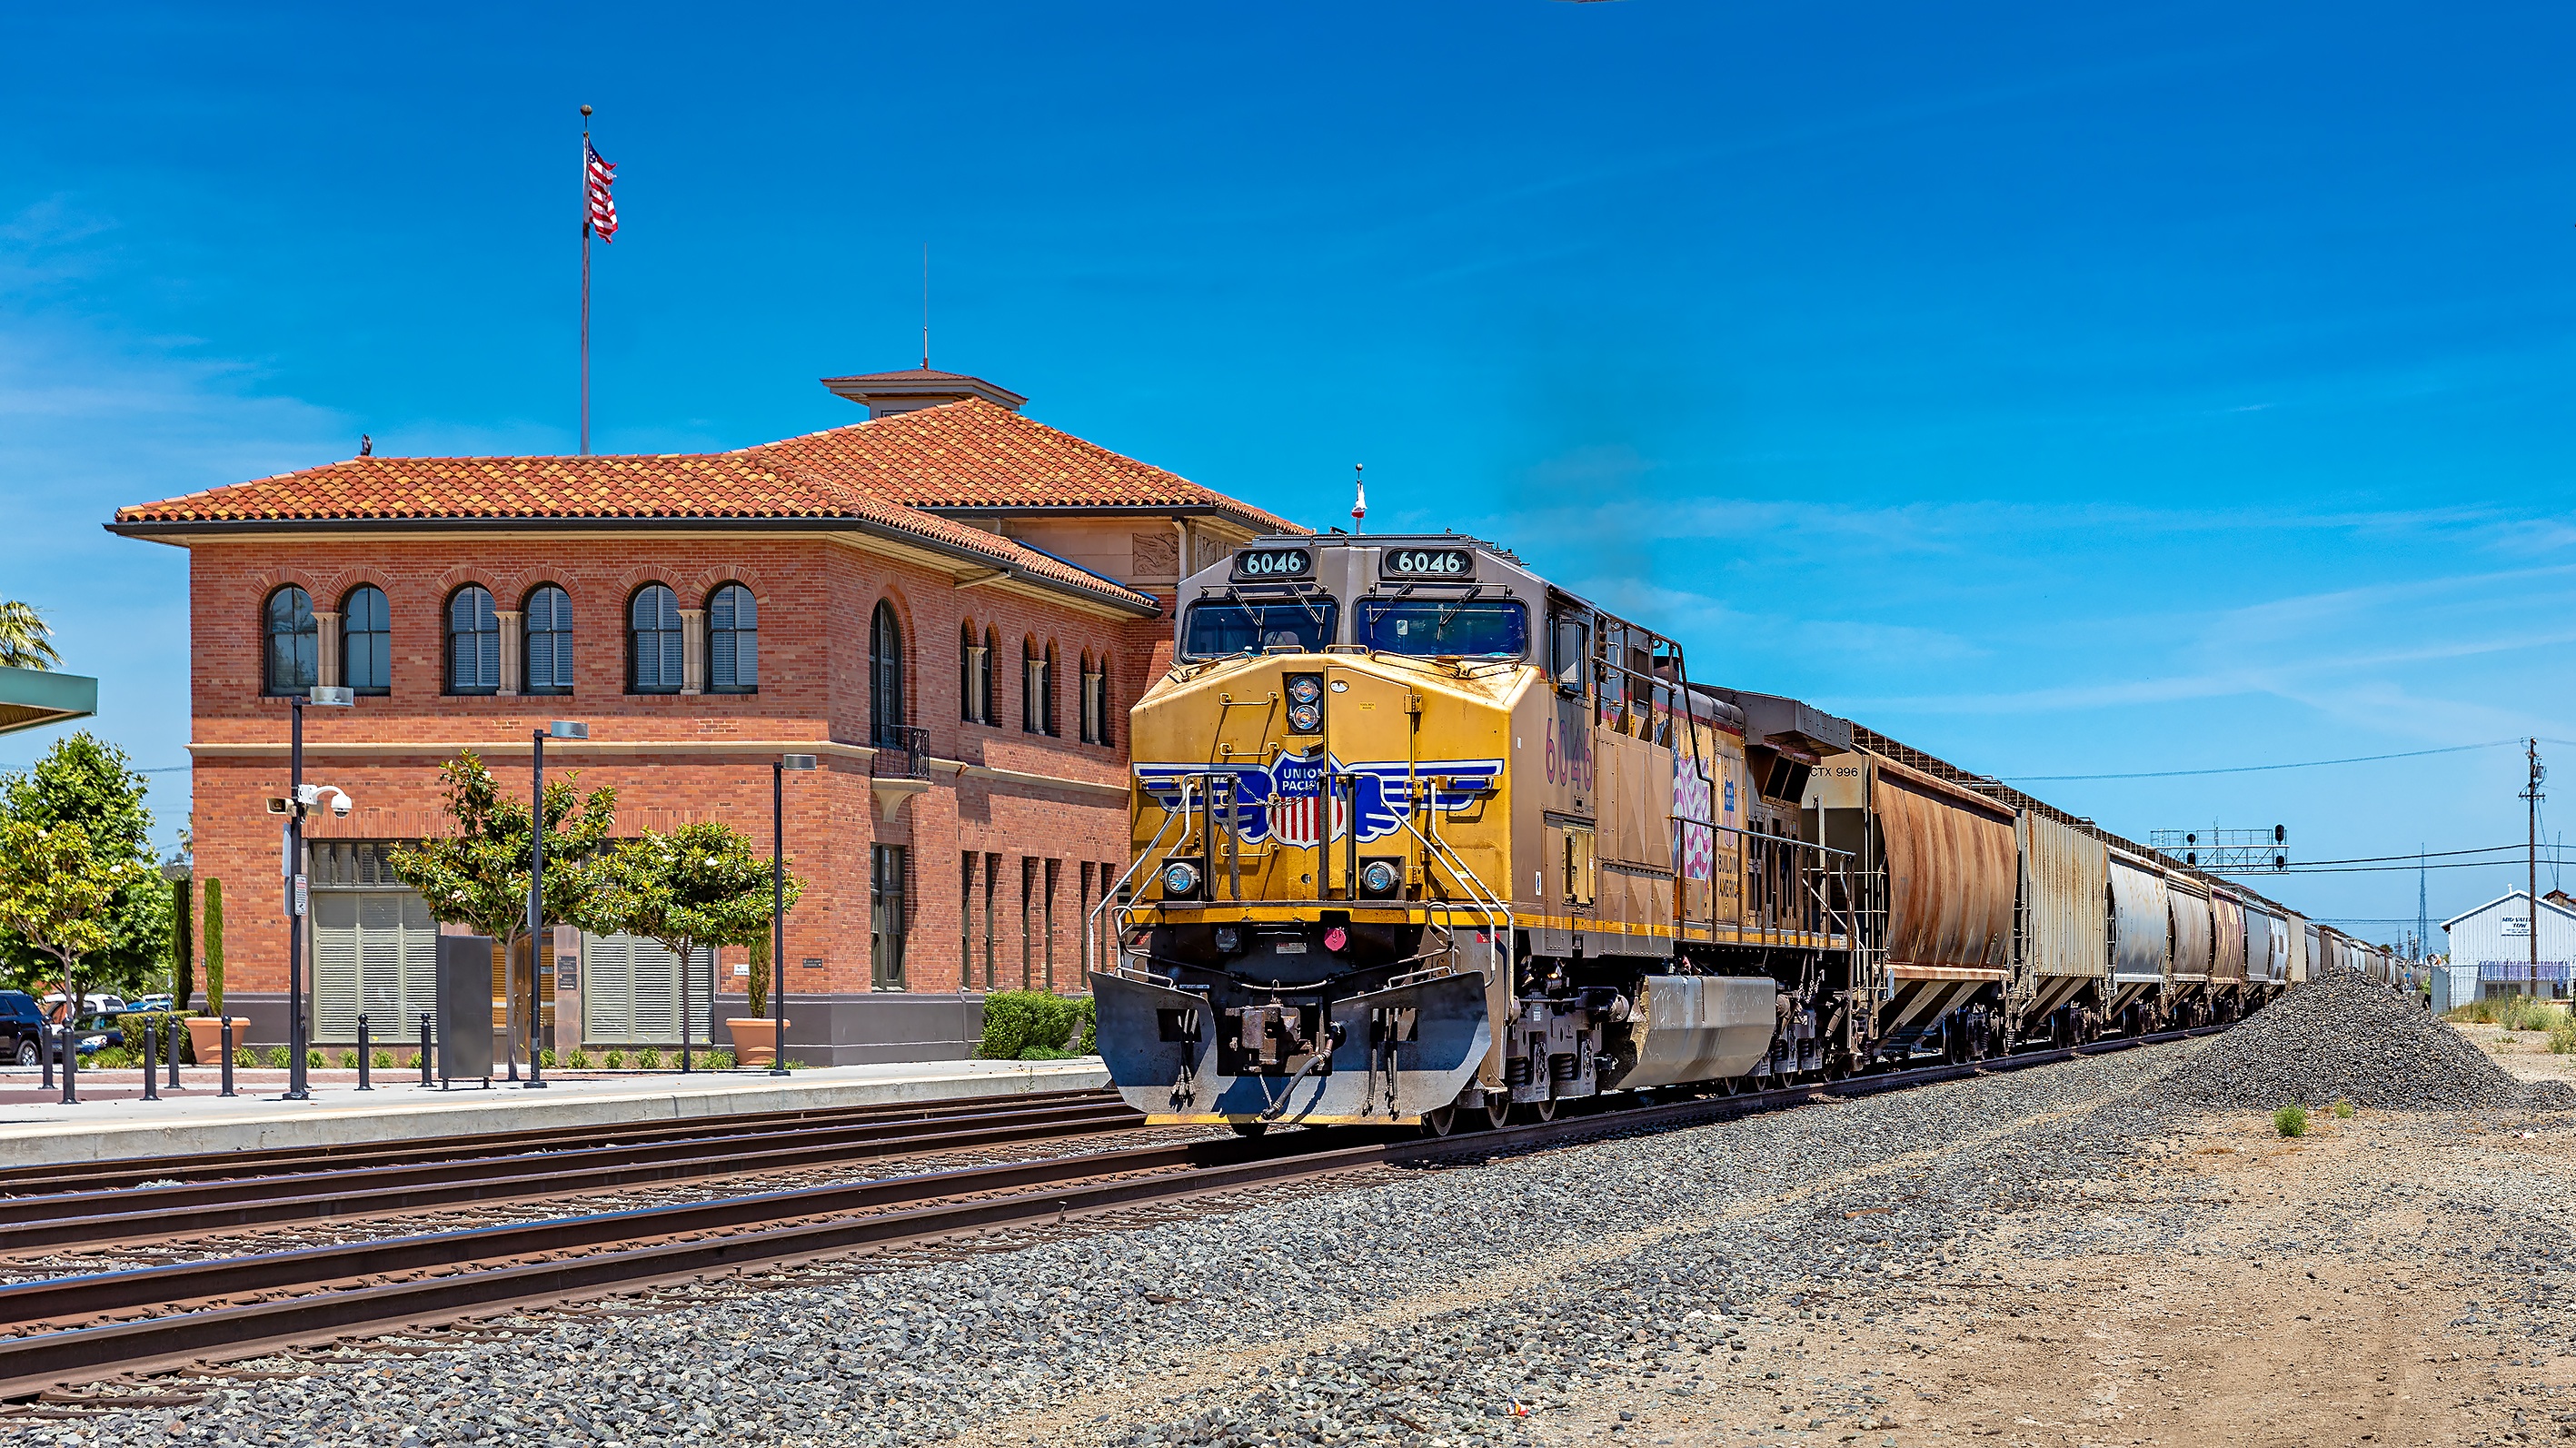
track, railroad, city, train, travel, transport, vehicle, usa, america, train station, electricity, california, union pacific, locomotive, up, rail transport, north america, freight train, diesel locomotive, land vehicle, residential area, rolling stock, metropolitan area, railroad car, passenger car, stockton